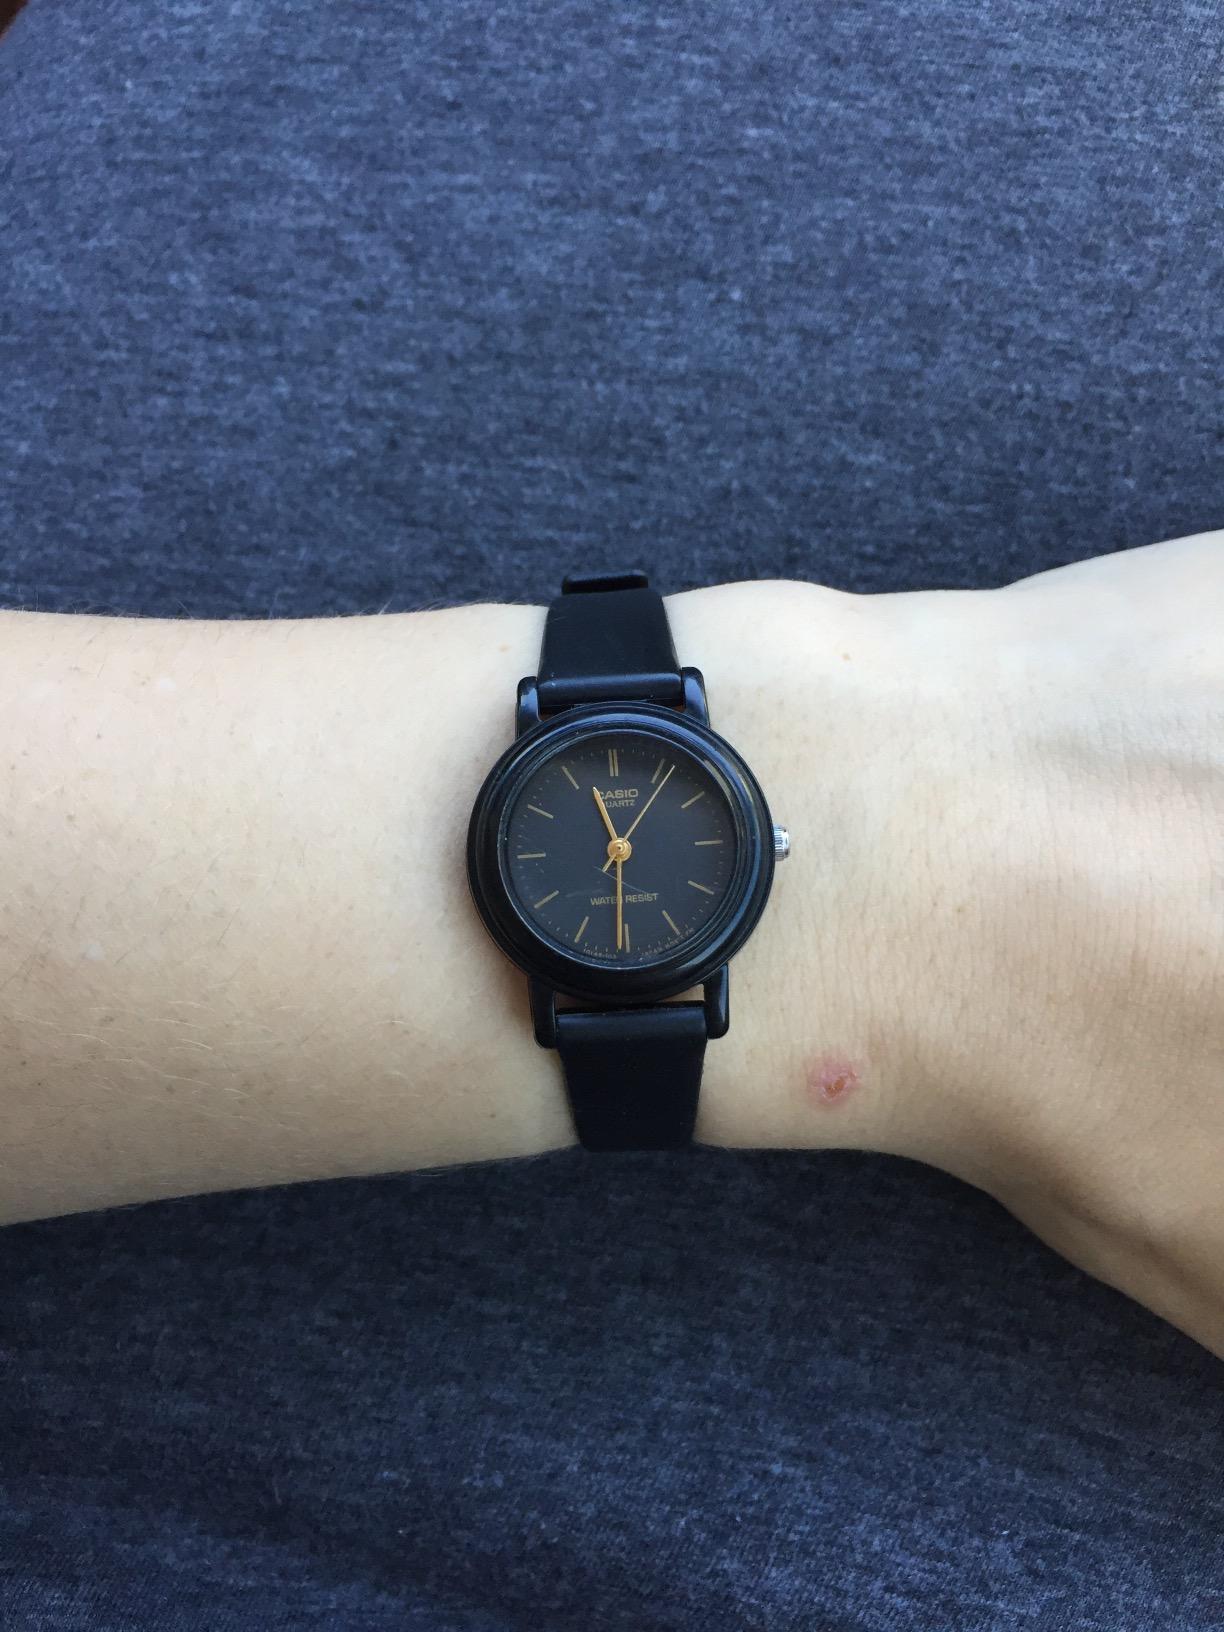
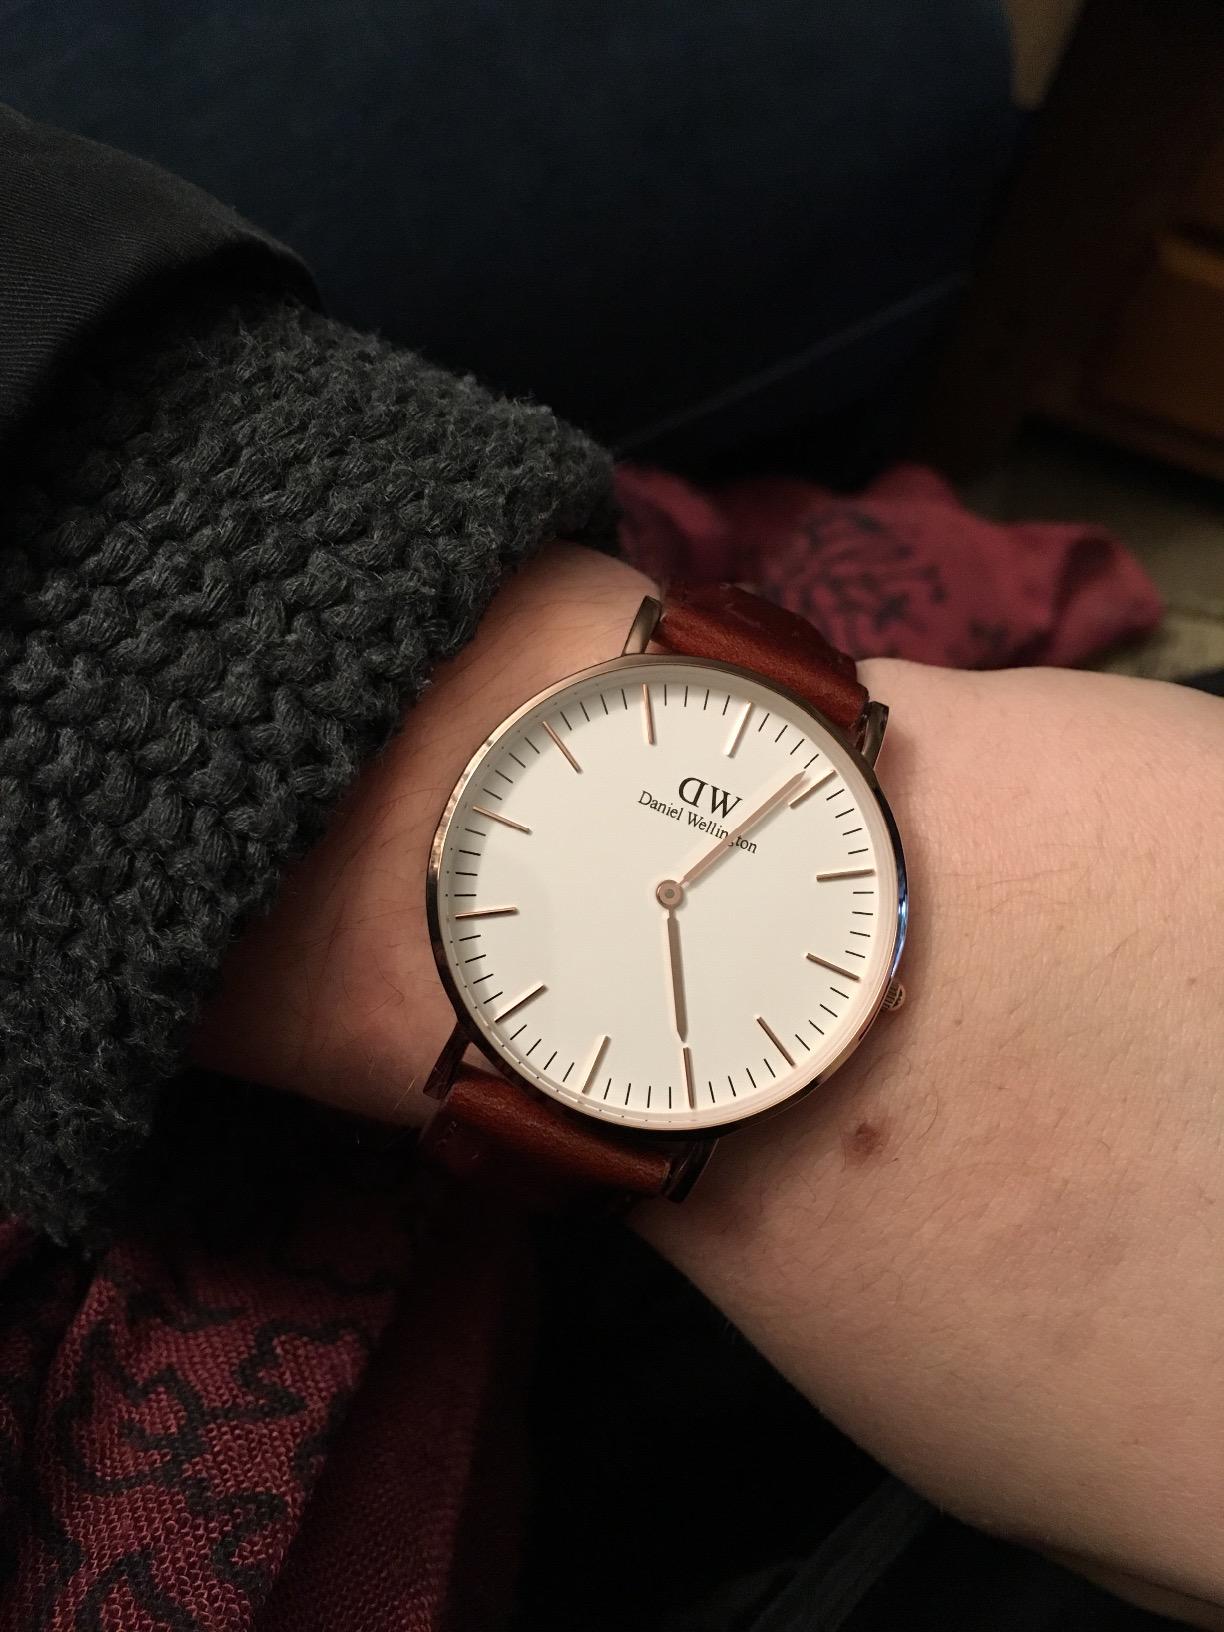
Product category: accessories_watch
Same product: no